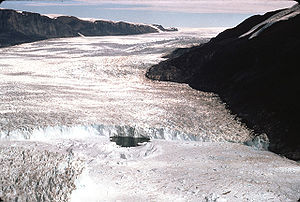
Hinrich Rink / Karriere
Rinks Gletsjer
Hinrich Johannes Rink var en dansk geograf, geolog, grønlandsforsker og dr.phil. Rink kom til Grønland i 1848 og fik dens befolkning som sin store lidenskab og interesse. Han fik stor betydning for udviklingen i Grønland på den tid.